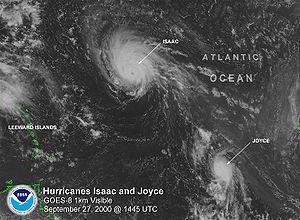
La saison cyclonique 2000 dans l'océan Atlantique nord commence officiellement le 1ᵉʳ juin 2000 et se finit le 30 novembre. Ces dates conventionnelles délimitent la période durant laquelle il est le plus probable qu'un cyclone tropicale se forme.